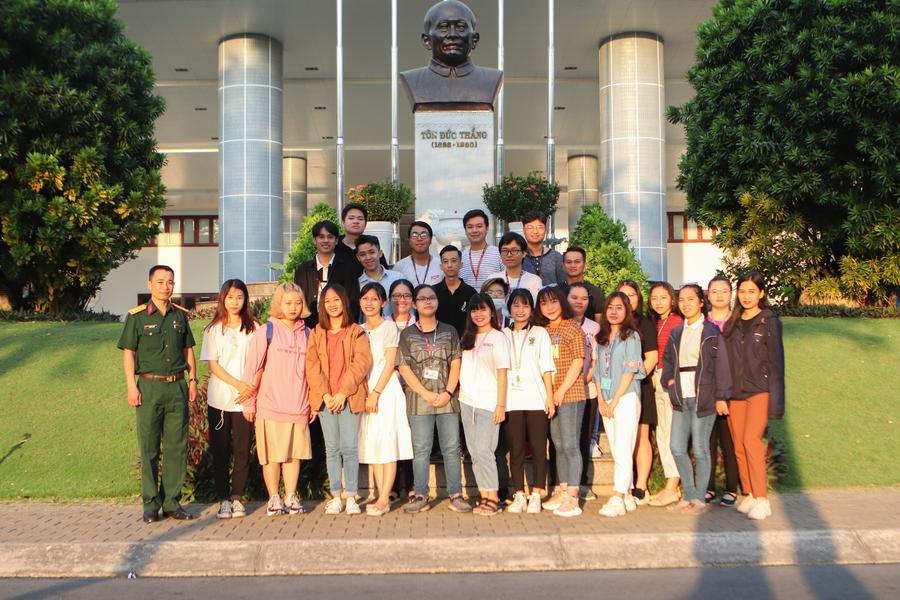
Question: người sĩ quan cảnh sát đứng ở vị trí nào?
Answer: đứng bên trái ngoài cùng